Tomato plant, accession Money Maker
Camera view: horizontal (90 deg, fisheye); turntable rotation: 0 degrees
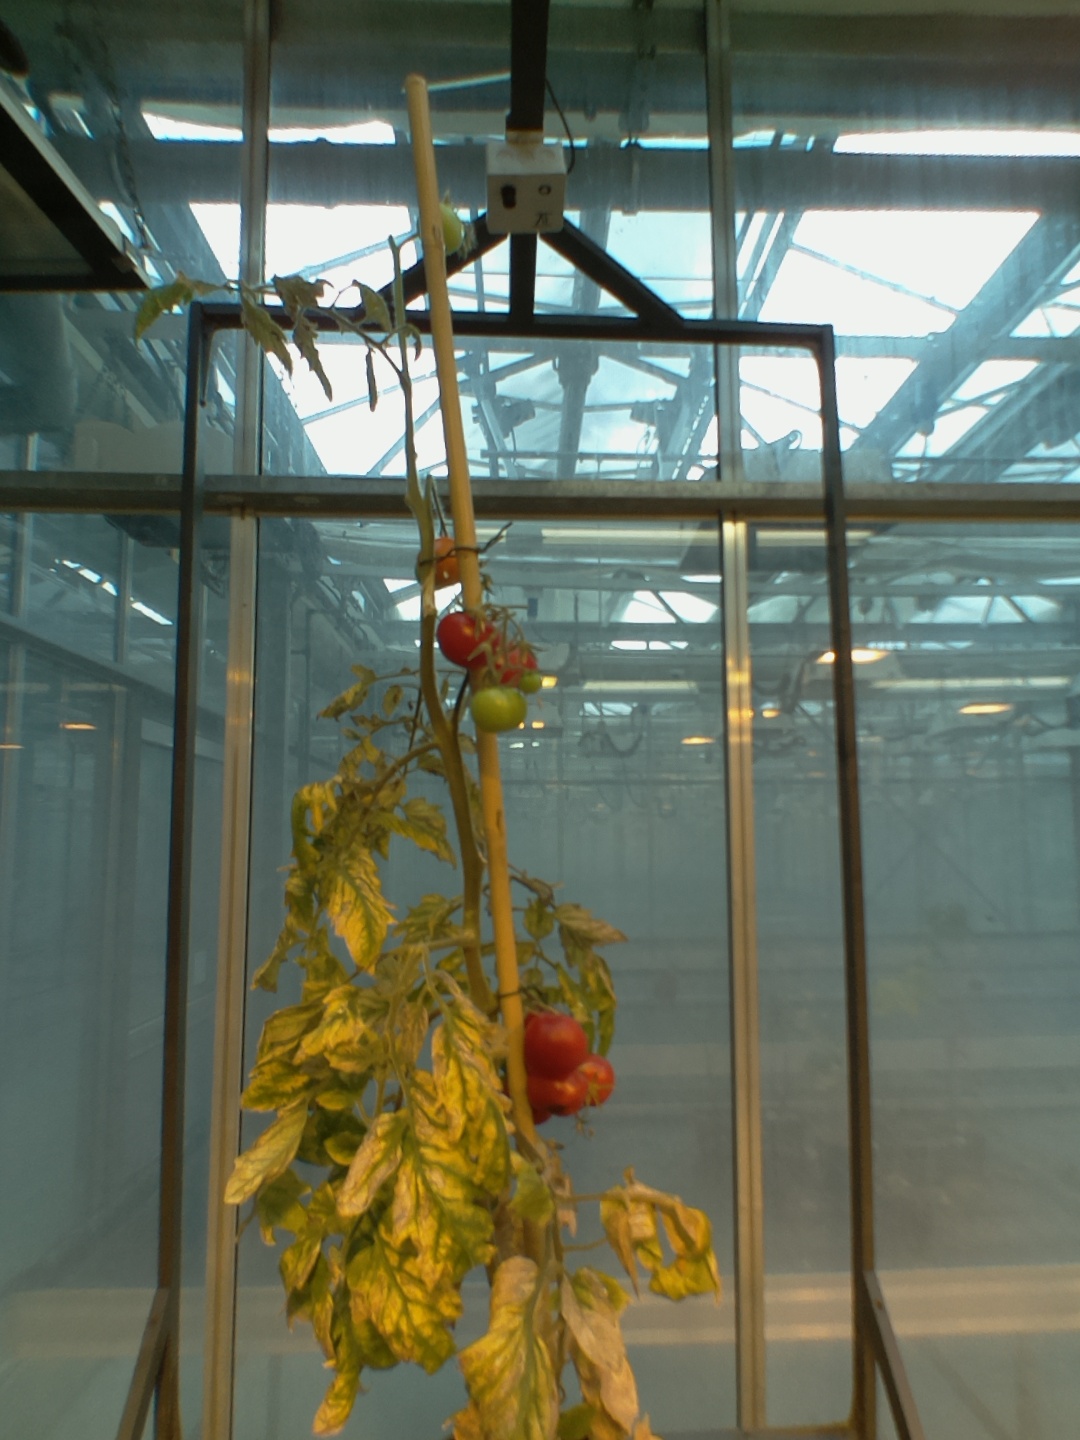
BBCH growth stage 89: 90%-100% of fruits show typical fully ripe color